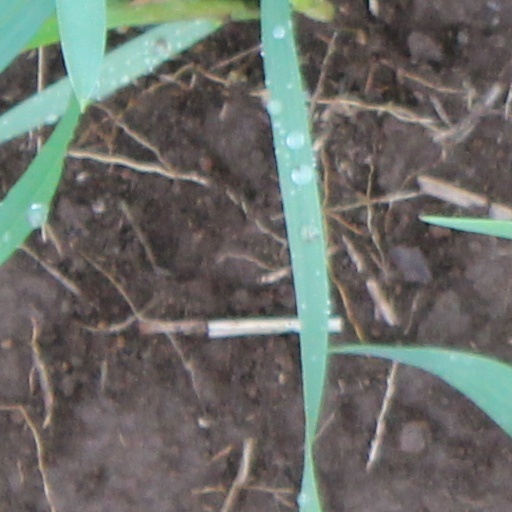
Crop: wheat